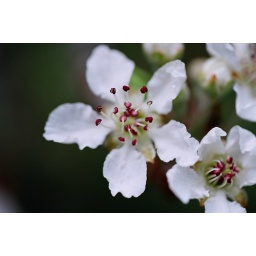
little white flower near